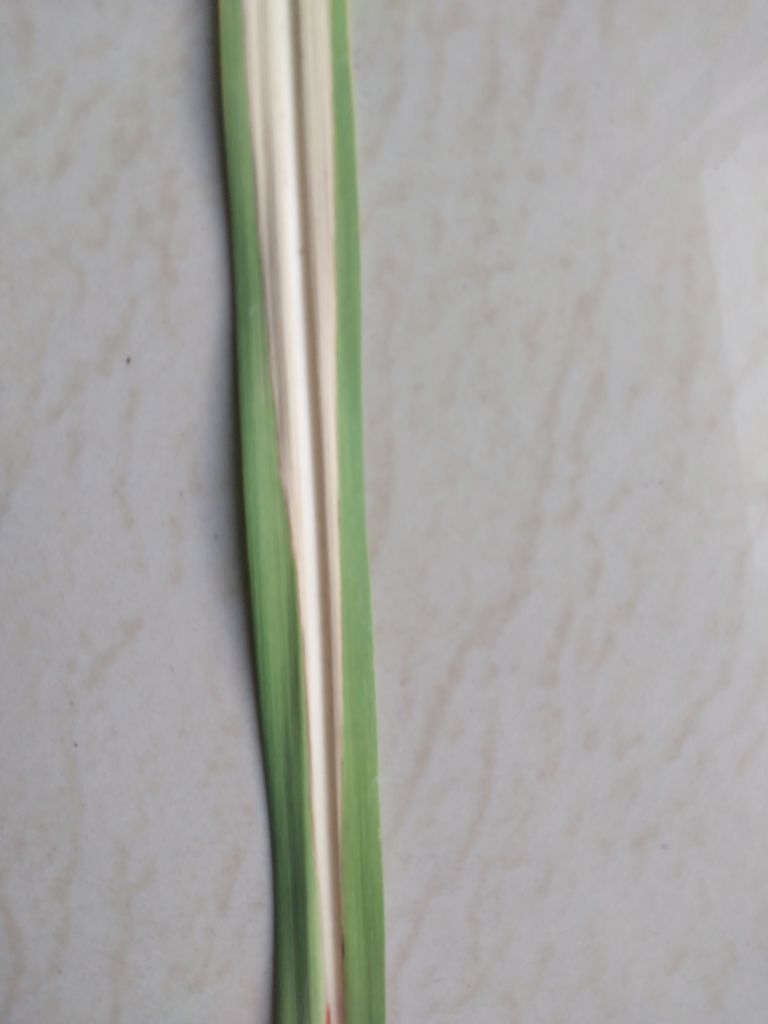
Label: Banded Chlorosis